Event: Nepal Earthquake
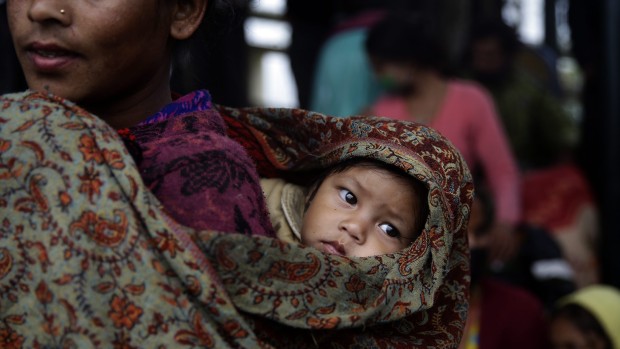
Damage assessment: no_damage